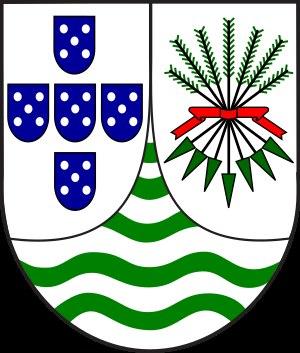
La guerre d’indépendance du Mozambique est un conflit armé entre la guérilla du Front de Libération du Mozambique ou FRELIMO et le Portugal. La guerre se déclenche officiellement le 25 septembre 1964 et se termine avec le cessez-le-feu du 8 septembre 1974. Elle conduit à l'indépendance du Mozambique en 1975.